Daniël Tomberg

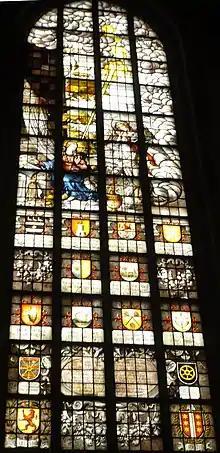
Glass 10 in the Janskerk, Gouda, 1655

Daniël Tomberg (1603, Gouda – 1678, Gouda), was a Dutch Golden Age glass painter.